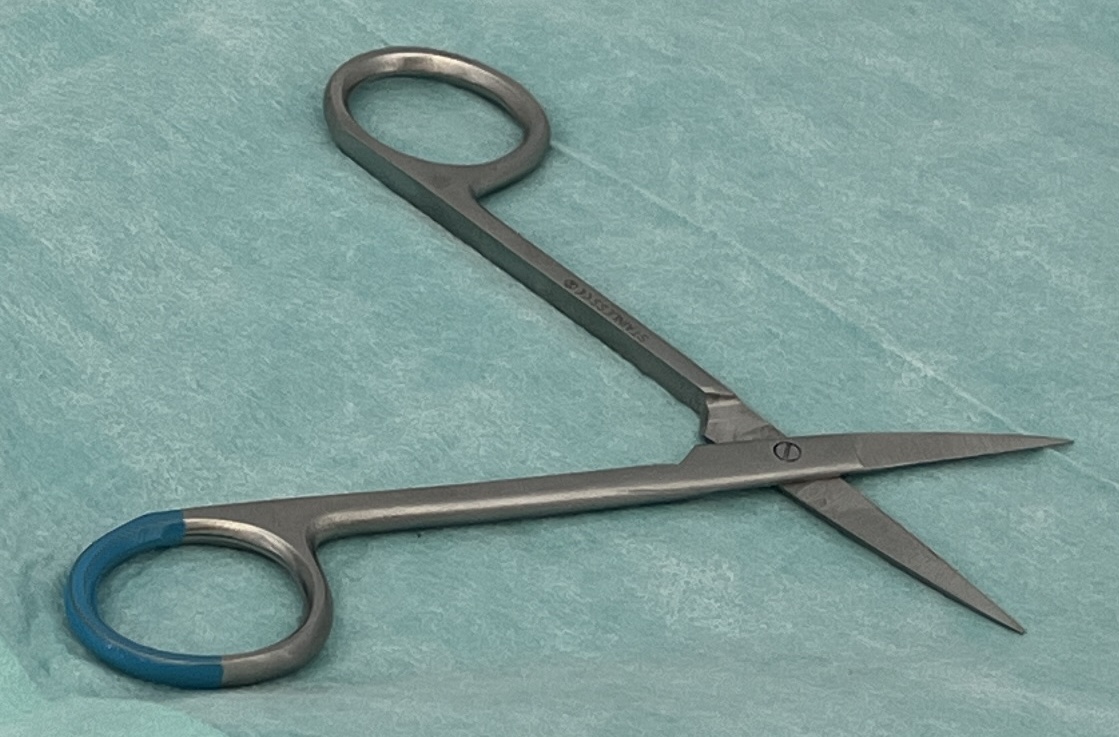
Hinged instrument state: open